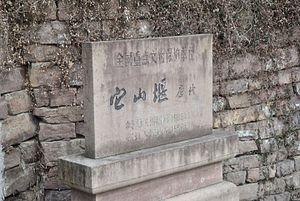
Tuoshanyan, est le nom donné à un barrage érigé sous l'empereur Tang Wenzong durant la Dynastie Tang en 833 et localisé à proximité des villages de Tashanyancun et de Yinjiangzhen dans le District de Haishu appartenant la ville sous-provinciale de Ningbo, dans la province du Zhejiang, en République populaire de Chine. Originellement conçu sous la supervision de Wang Yuanwei pour empêcher l'eau salée d'accéder aux rives du fleuve Fenghua et pour permettre de stocker de l'eau lors des périodes de grande sécheresse, elle devint par la suite partie intégrante d'un grand système d'irrigation.